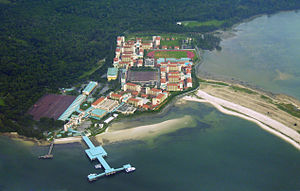
Pulau Tekong
Basic Military Training Centre (BMTC) på Pulau Tekong.
Pulau Tekong, også kendt som Tekong, er den største af Singapores fjerntliggende øer. Øens areal er 24,43 km². Øen vokser stadig på grund af landvindings arbejde på øens sydlige og nordveslige kyster, som med tiden vil omfatte mange af de omkringliggende småøer, deriblandt Pulau Tekong Kechil.